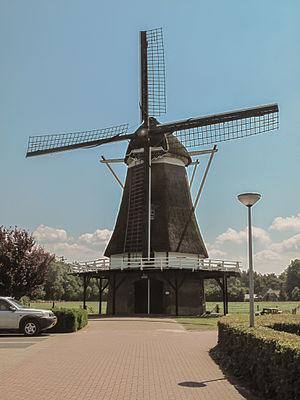
Hulshorst est un village situé dans la commune néerlandaise de Nunspeet, dans la province de Gueldre. Le 1ᵉʳ janvier 2006, le village comptait 1 988 habitants.